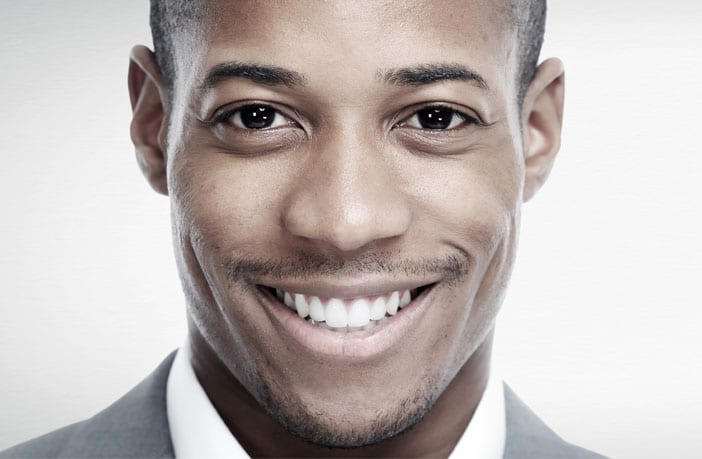
Gender: men